Vihti (village)

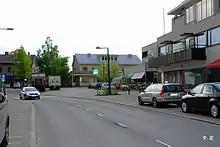
The center of the Vihdin kirkonkylä

Vihdin kirkonkylä is the second largest urban area of the Vihti municipality in Uusimaa, Finland. It was the administrative center of the municipality until 2004, when the municipal office moved to Nummela. It is located in the northern part of Vihti on the shore of Kirkkojärvi basin of Lake Hiidenvesi. In 2022, the urban settlement had 3,339 inhabitants.